William Stephen Coleman

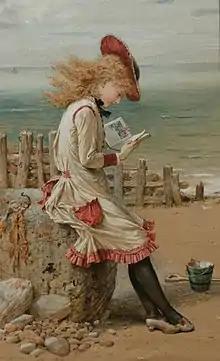
"An Interesting Story" by William Stephen Coleman

Coleman also executed etchings, occasionally worked in pastel, and painted in oil. He was a member of the original committee of management of the Dudley Gallery, contributing to the first exhibition in 1865. He continued to exhibit till 1879, and remained on the committee till 1881.